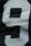
Number: 9